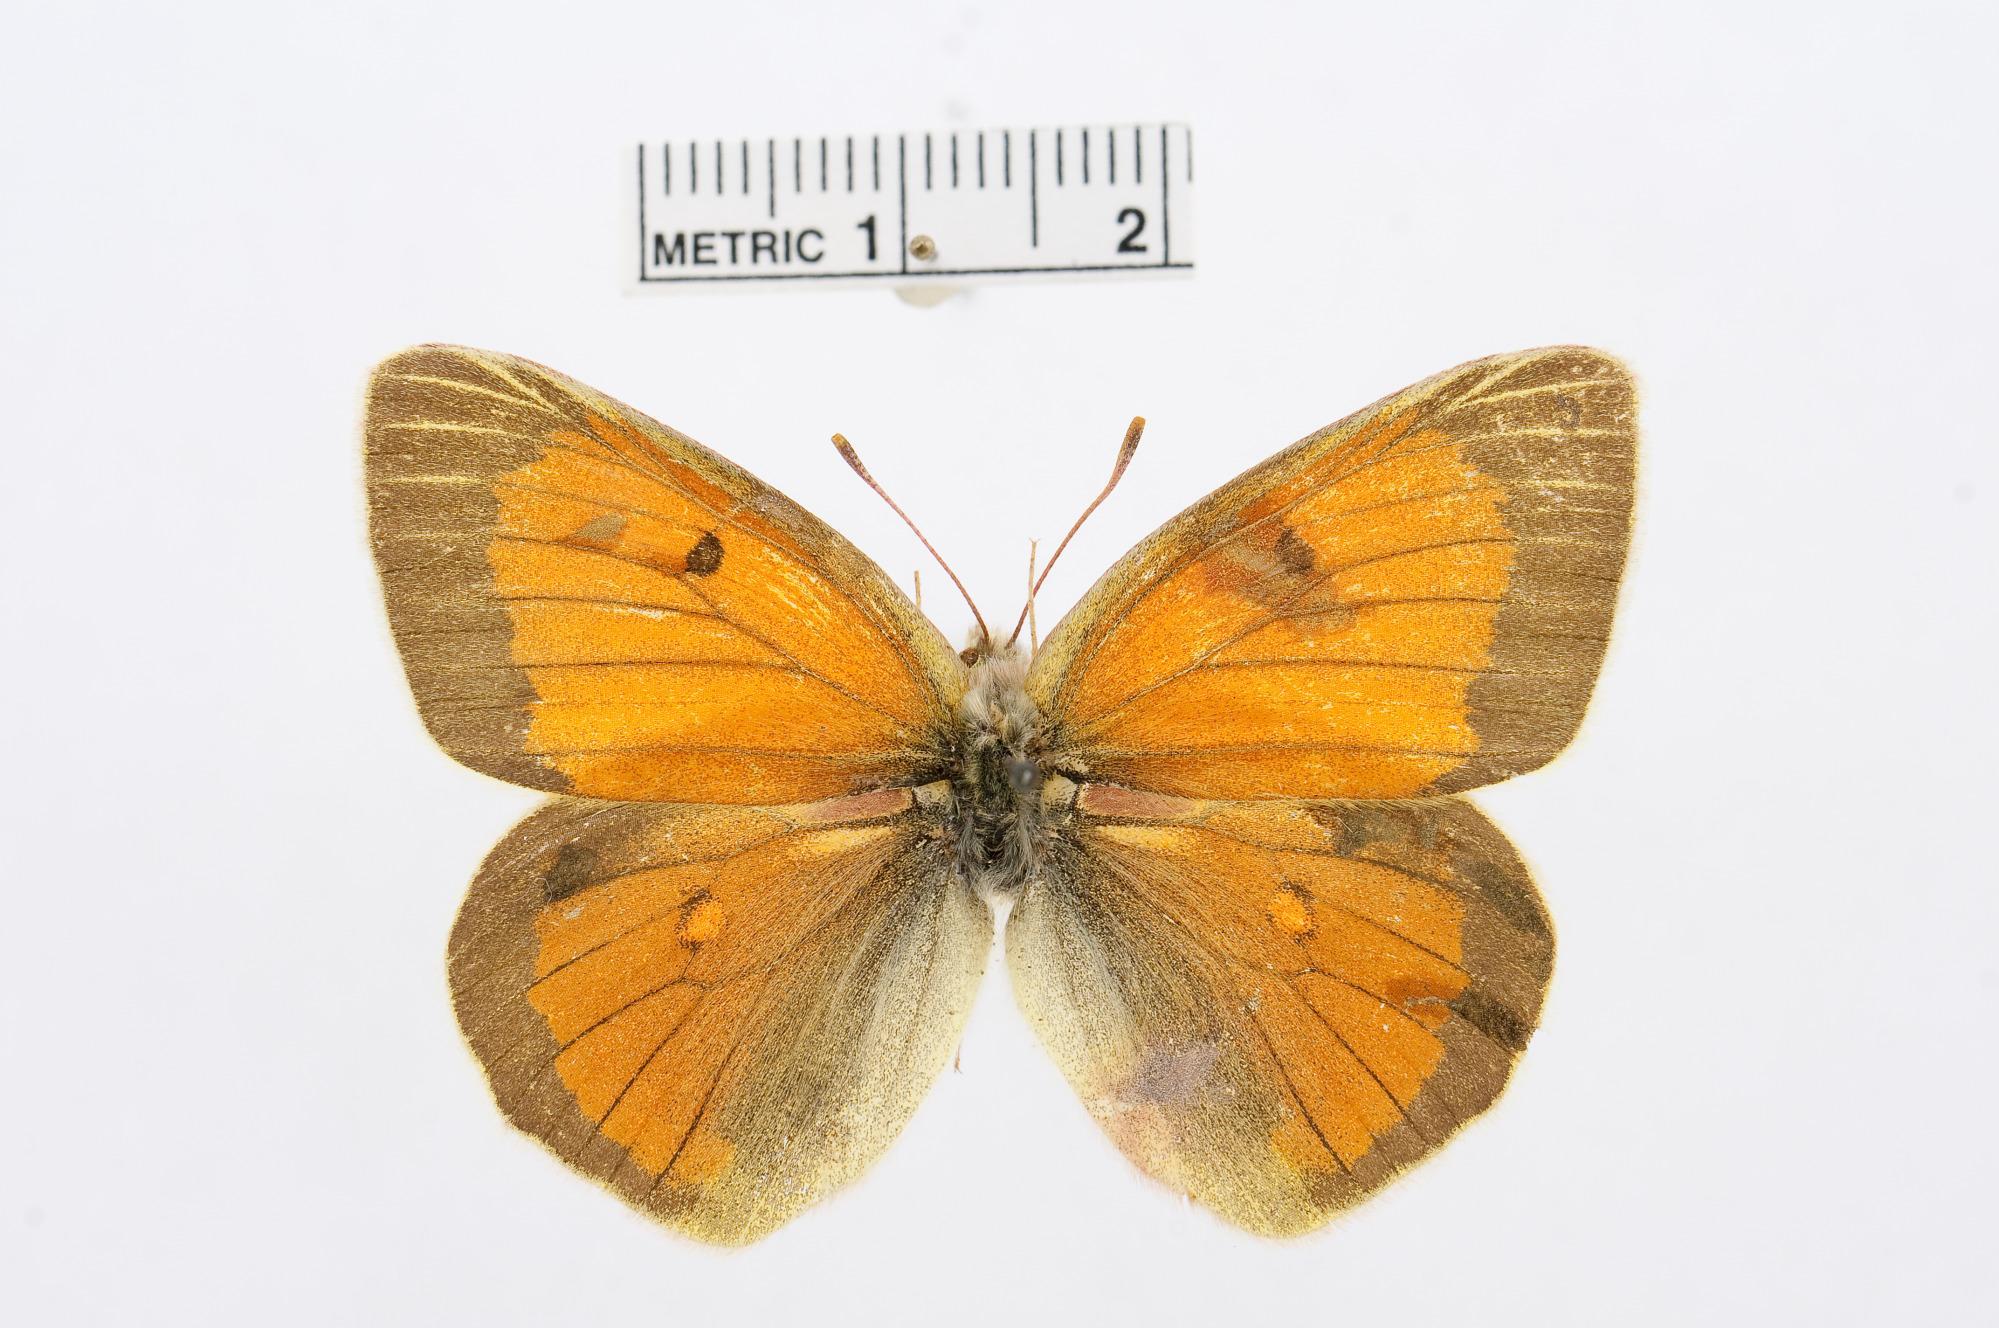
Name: Colias aurora
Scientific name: Colias aurora
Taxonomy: Animalia, Arthropoda, Hexapoda, Insecta, Lepidoptera, Pieridae, Coliadinae